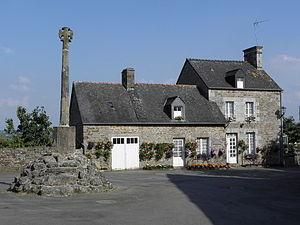
Maison natale de Jean Langlais à La Fontenelle (35).
Jean Langlais, né le 15 février 1907 à La Fontenelle, mort le 8 mai 1991 à Paris, est un organiste, improvisateur, pédagogue et compositeur français.